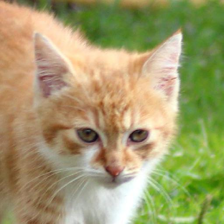
Label: animals